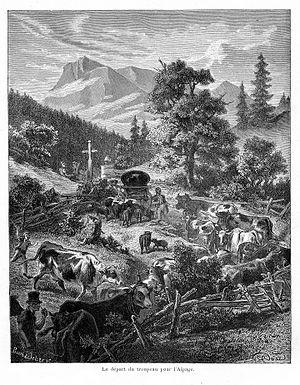
Un alpage désigne à la fois :